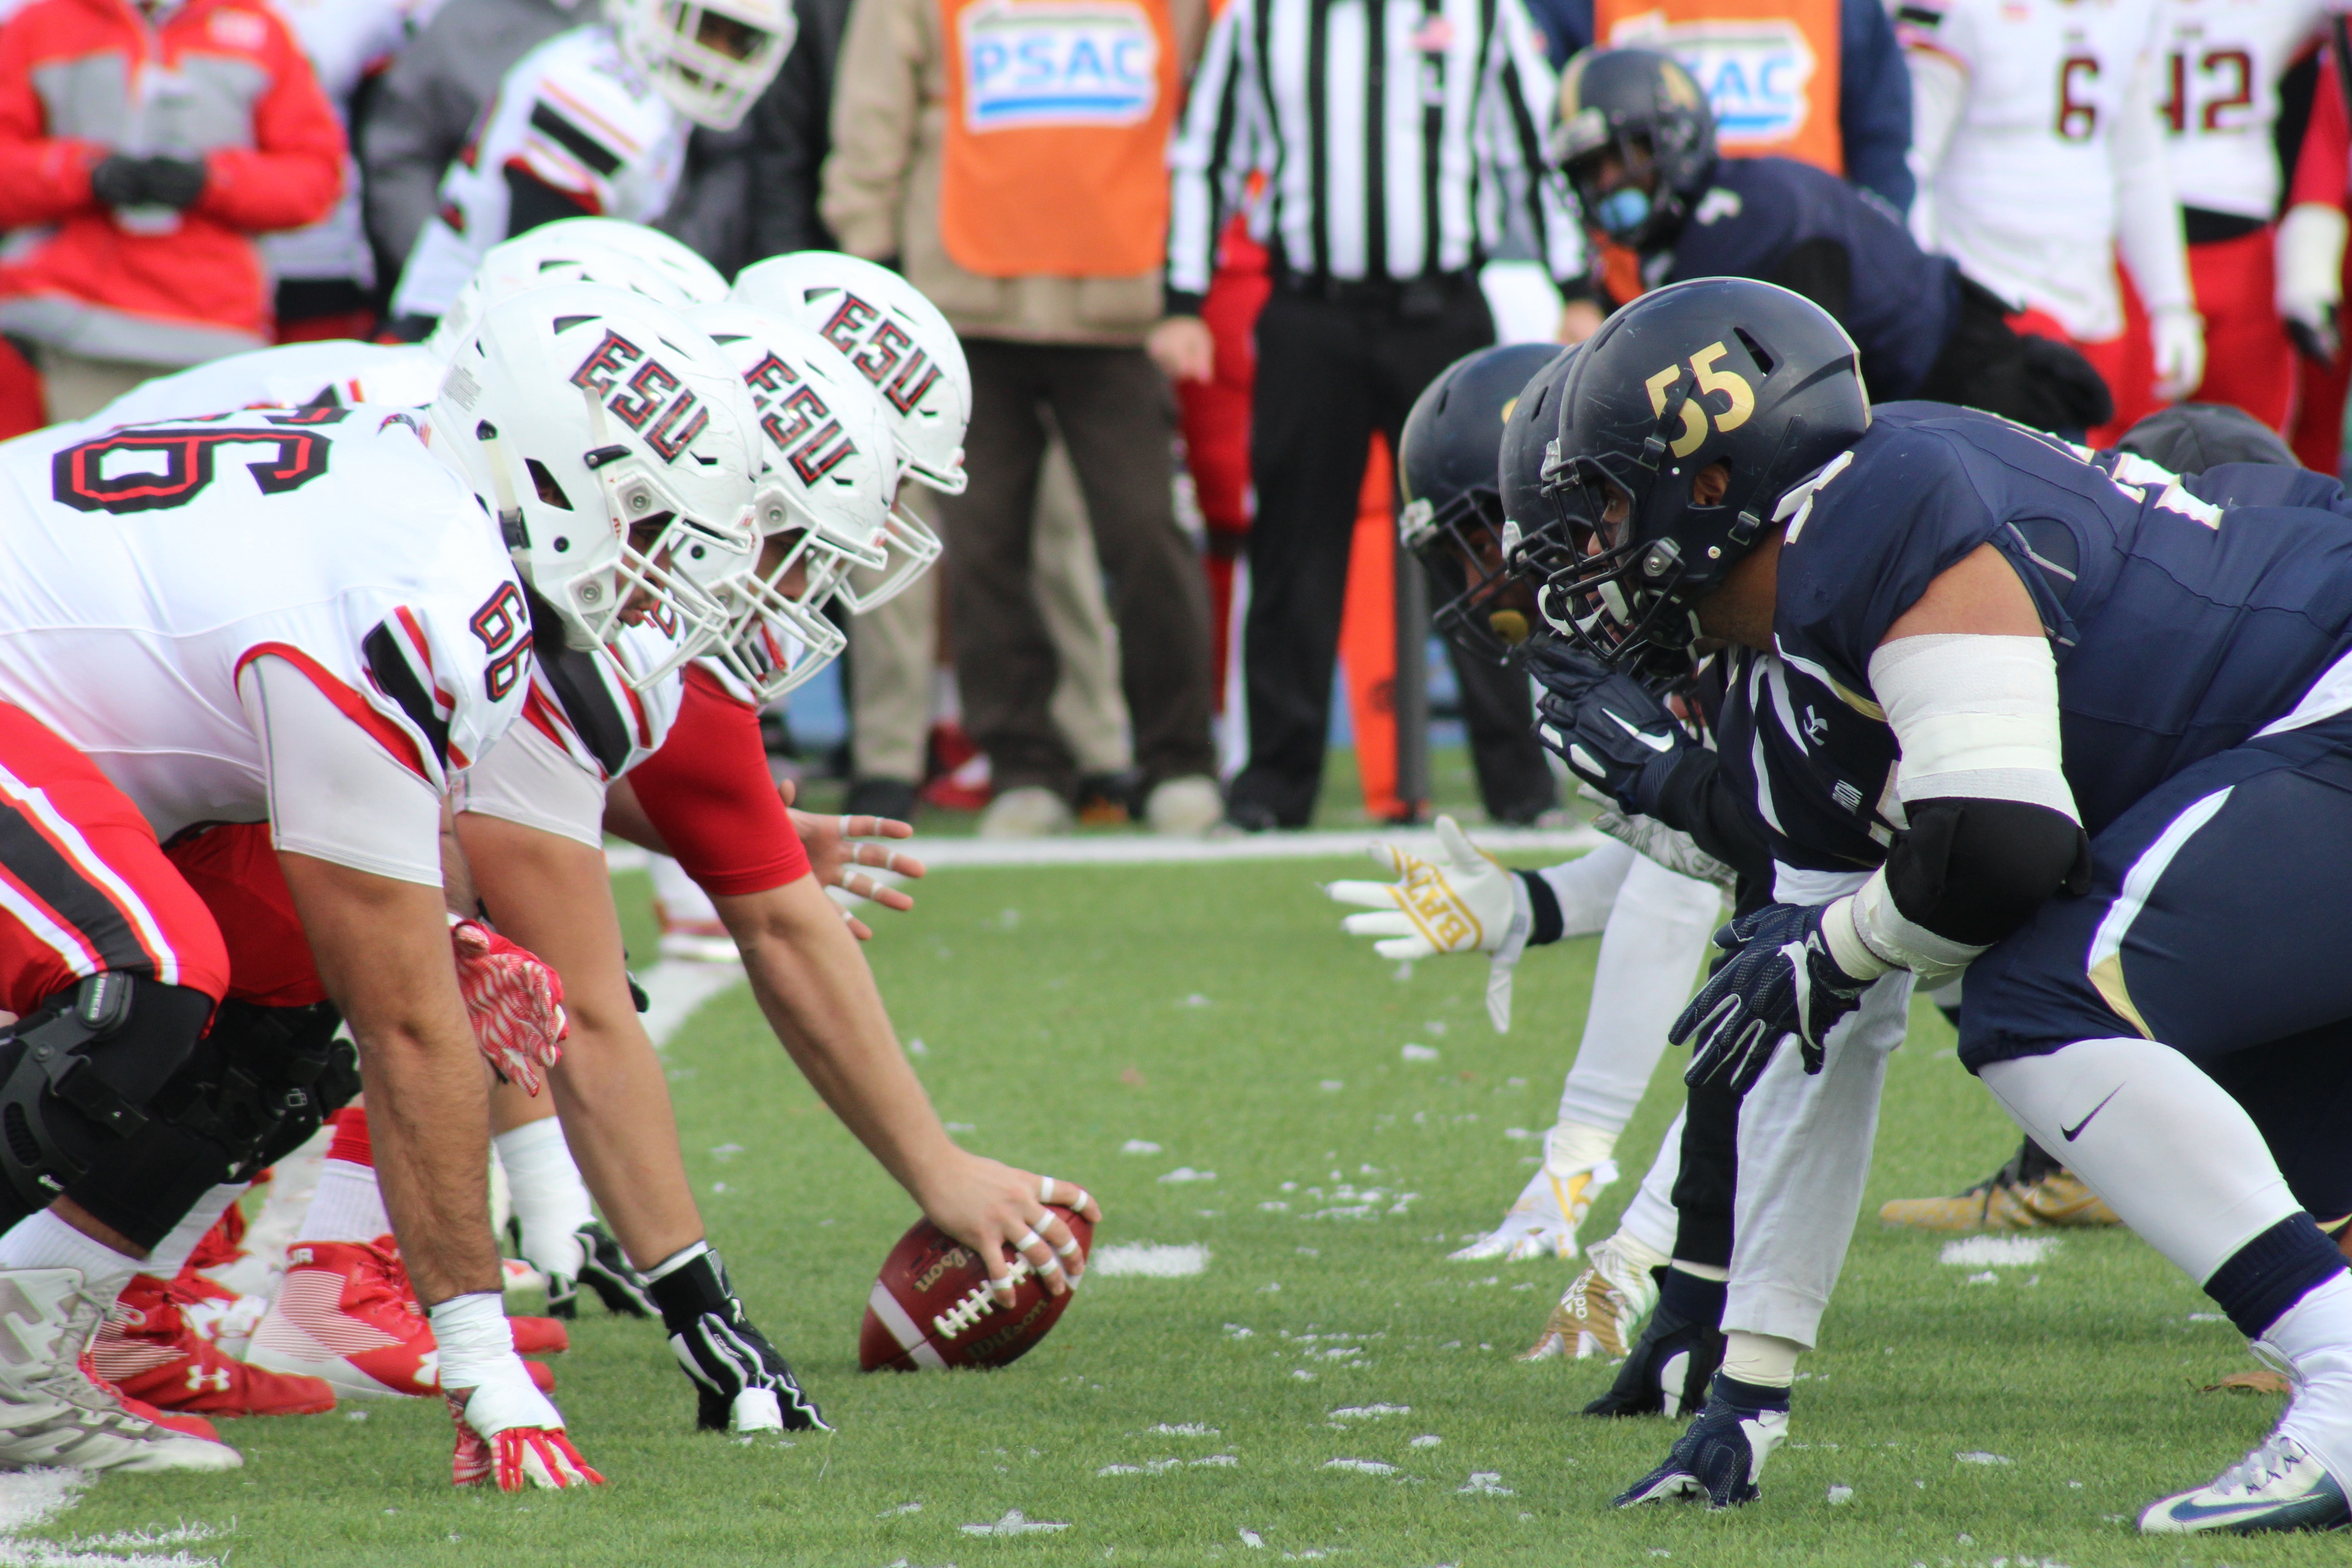
sports gear, sports, helmet, football helmet, Football gear, american football, team sport, Sprint football, ball game, player, gridiron football, canadian football, Eight man football, Football equipment, sport venue, sports equipment, personal protective equipment, tournament, games, tackle, face mask, team, rugby, arena football, stadium, competition event, defensive tackle, championship, six man football, football player, headgear, grass, recreation, touchdown, rugby union, thigh, super bowl, rugby league